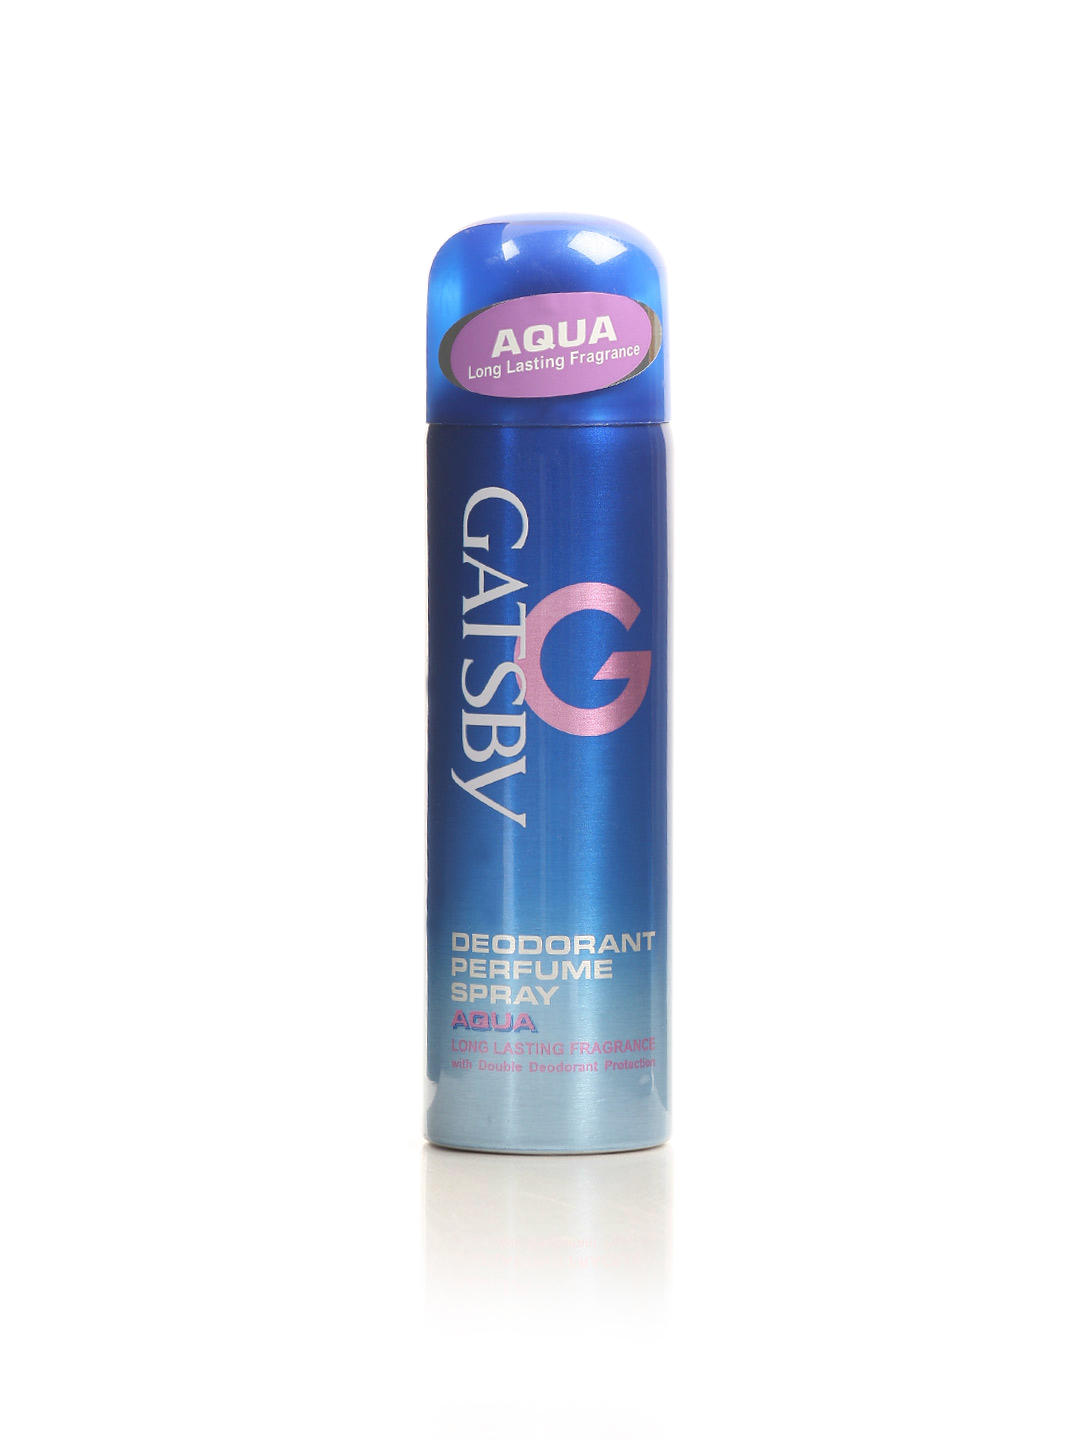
Gatsby Men Aqua Deo
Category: Personal Care / Fragrance / Deodorant
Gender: Men
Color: Blue
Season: Spring 2017
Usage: Casual